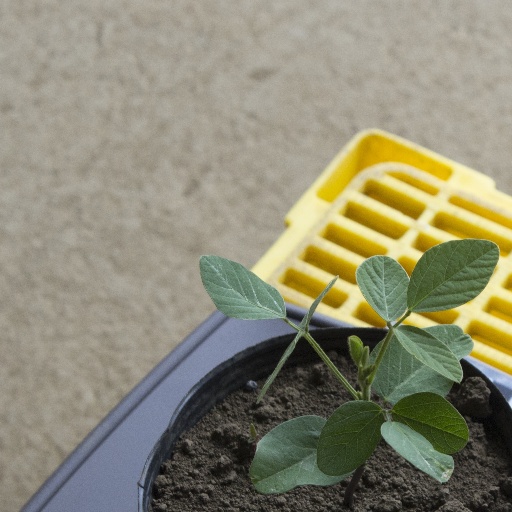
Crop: soybean